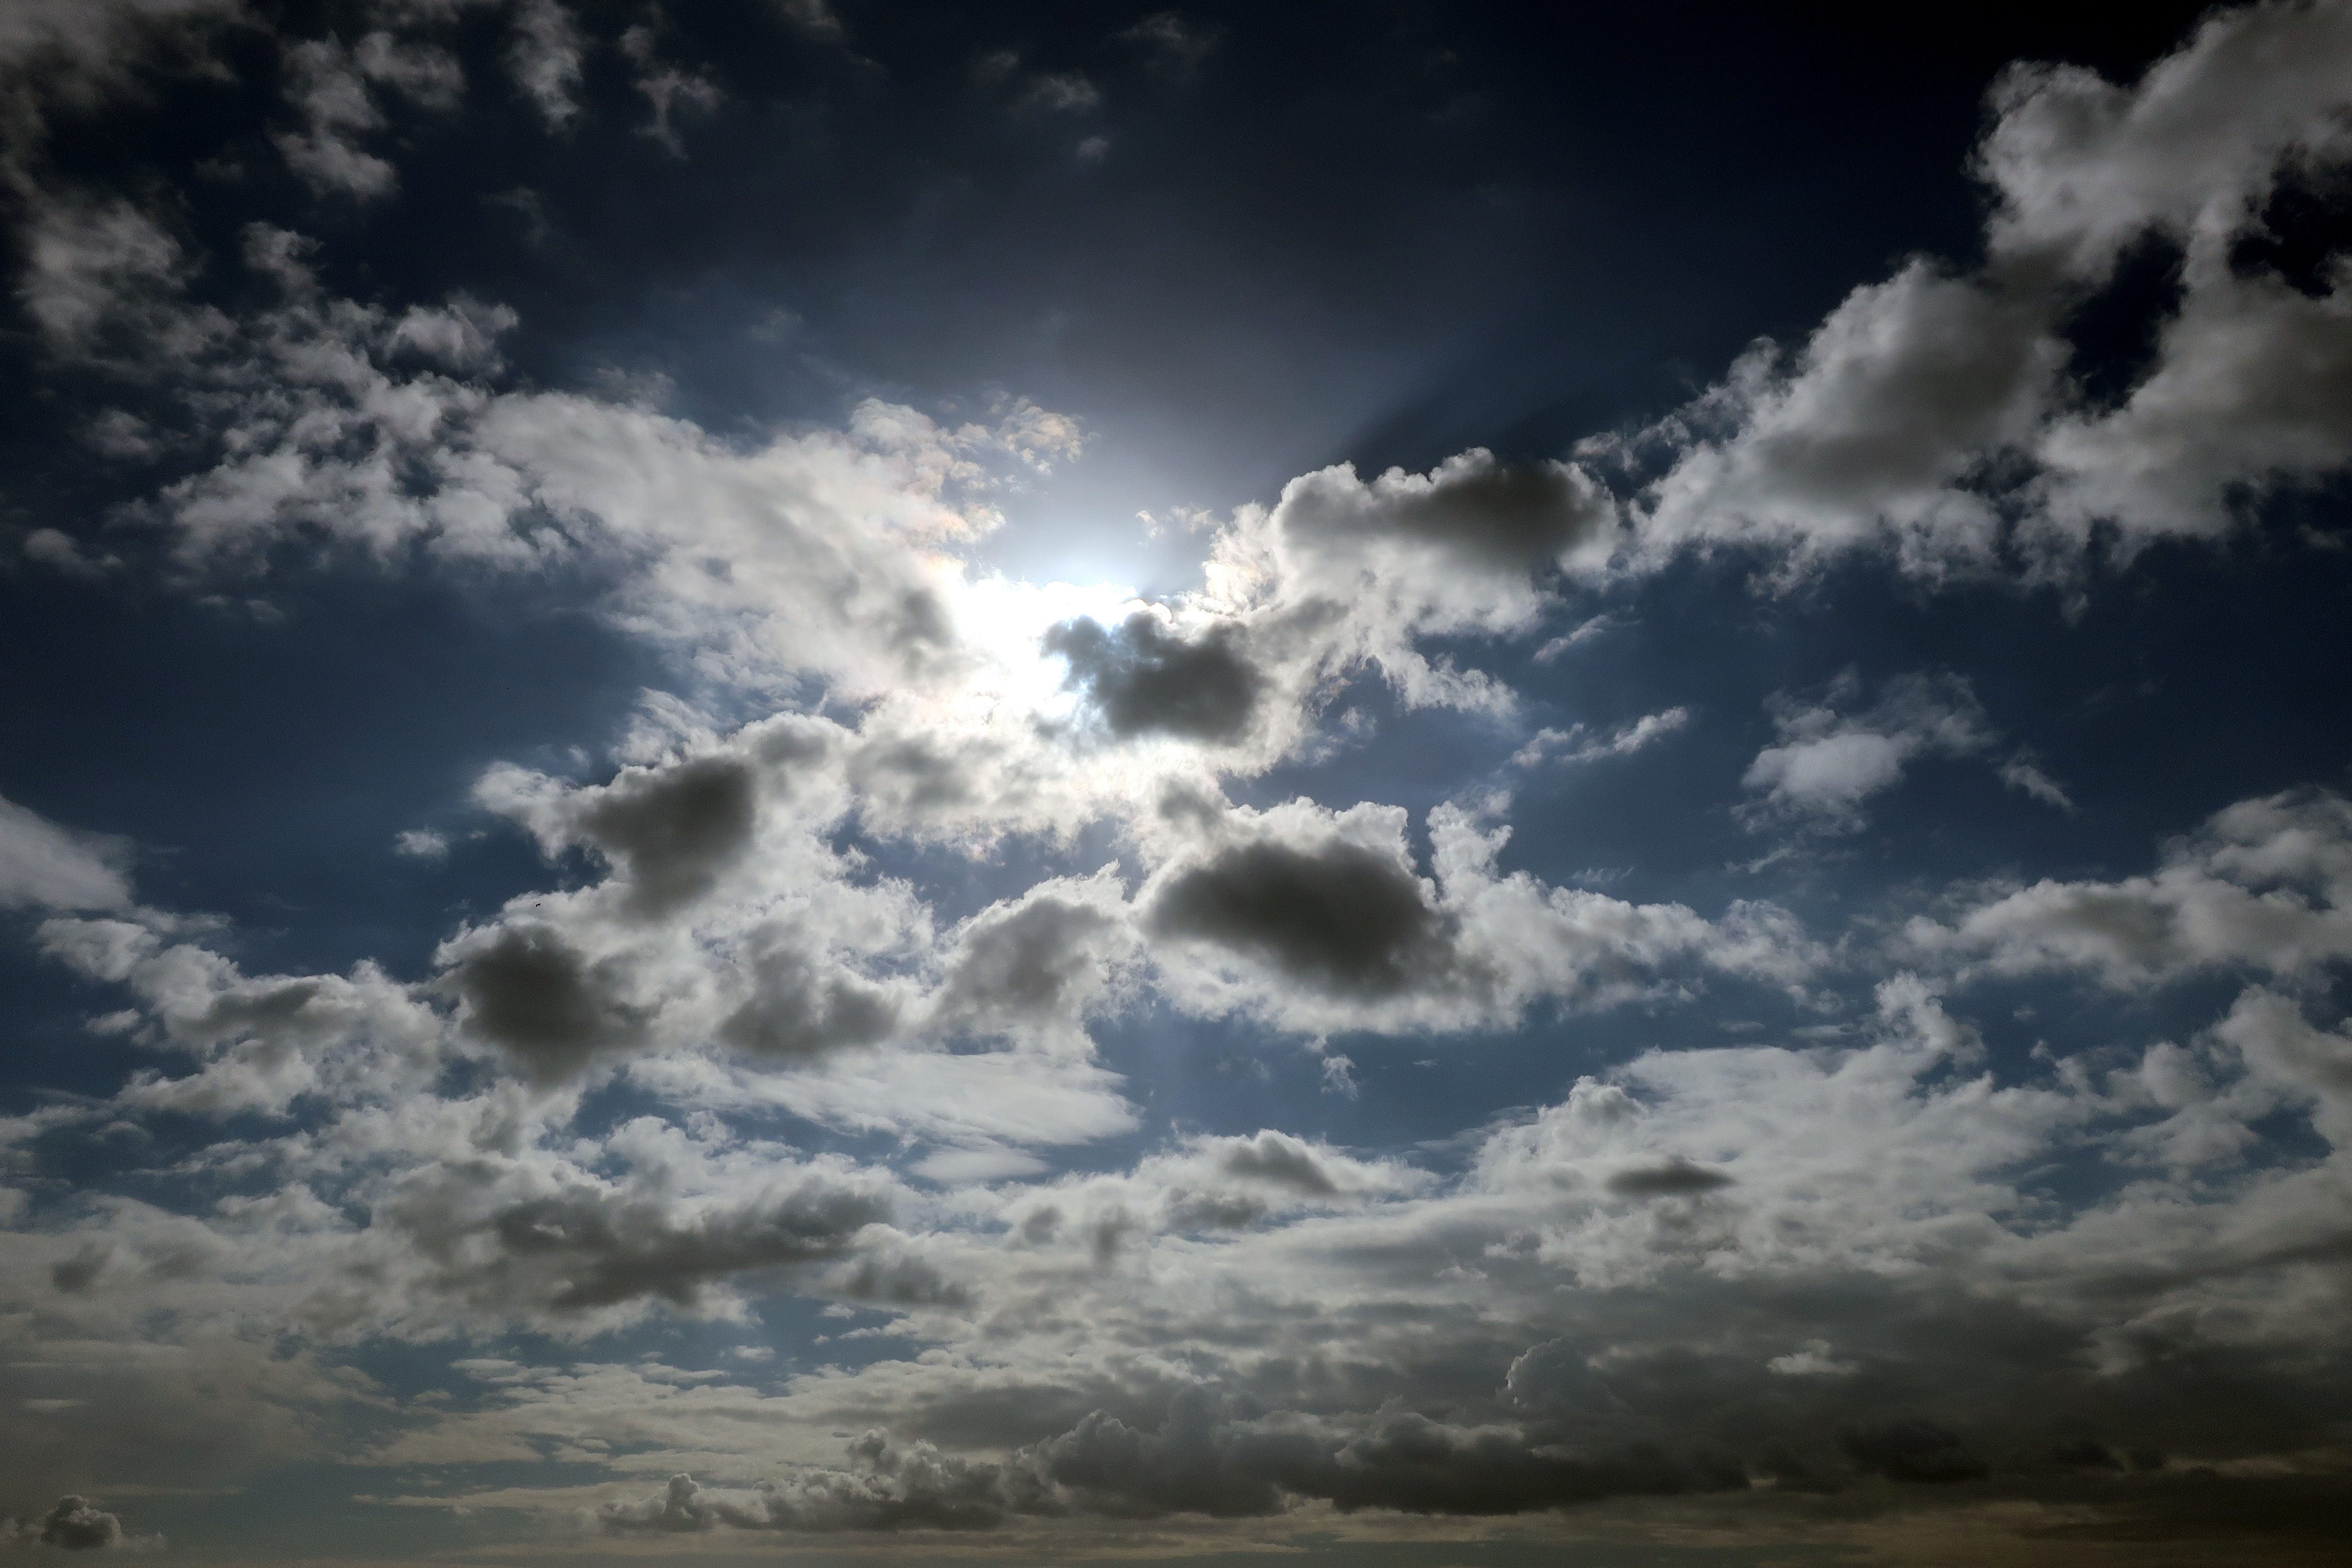
sky, sea, night, sun, cloud, blue, daytime, cumulus, atmospheric phenomenon, sunlight, meteorological phenomenon, evening, dusk